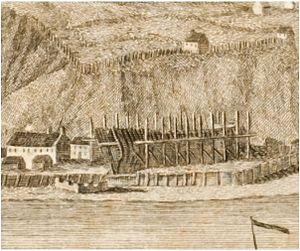
Un vaisseau en construction à Québec au milieu du XVIIIème siècle. Anse du Cul-de-Sac vue depuis la Pointe de Lévy. Détail d'une gravure d'époque.
L’Algonquin est un bâtiment de 72 canons de la marine royale, construit par René-Nicolas Levasseur, lancé le 3 juillet 1753 à Québec, en Nouvelle-France, et mis en service en septembre de cette même année. C'est l'un des rares gros bâtiments de guerre français construit au Canada. Souffrant d'un important défaut de construction, sa carrière militaire est extrêmement courte. Il passe le plus gros de sa carrière à quai, réduit à l'état de ponton.
L’Orignal est un bâtiment de 62 canons de la Marine royale française, construit par René-Nicolas Levasseur entre 1748 et 1750 à Québec, en Nouvelle-France. C'est l'un des rares bâtiments de guerre français construits au Canada, mais il est perdu au moment de son lancement.
Les militaires de la Nouvelle-France consistaient en soldats réguliers de l'armée française, la marine française et la milice canadienne, qui était volontaire.
Le Saint-Laurent était un bâtiment de 60 canons de la marine royale, construit par René-Nicolas Levasseur, de 1746 à 1748 à Québec, en Nouvelle-France, et mis en service en 1748. Le Saint-Laurent fait partie d’une petite série de navires militaires construits à Québec entre 1742 et 1756. Victime de pourrissement, il ne servit que cinq années dans la Marine Royale.